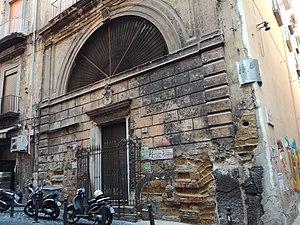
L'église Sant'Andrea dei Cocchieri est une église désaffectée du centre historique de Naples, via dei Tribunali non loin de l'église Santa Maria della Pace.